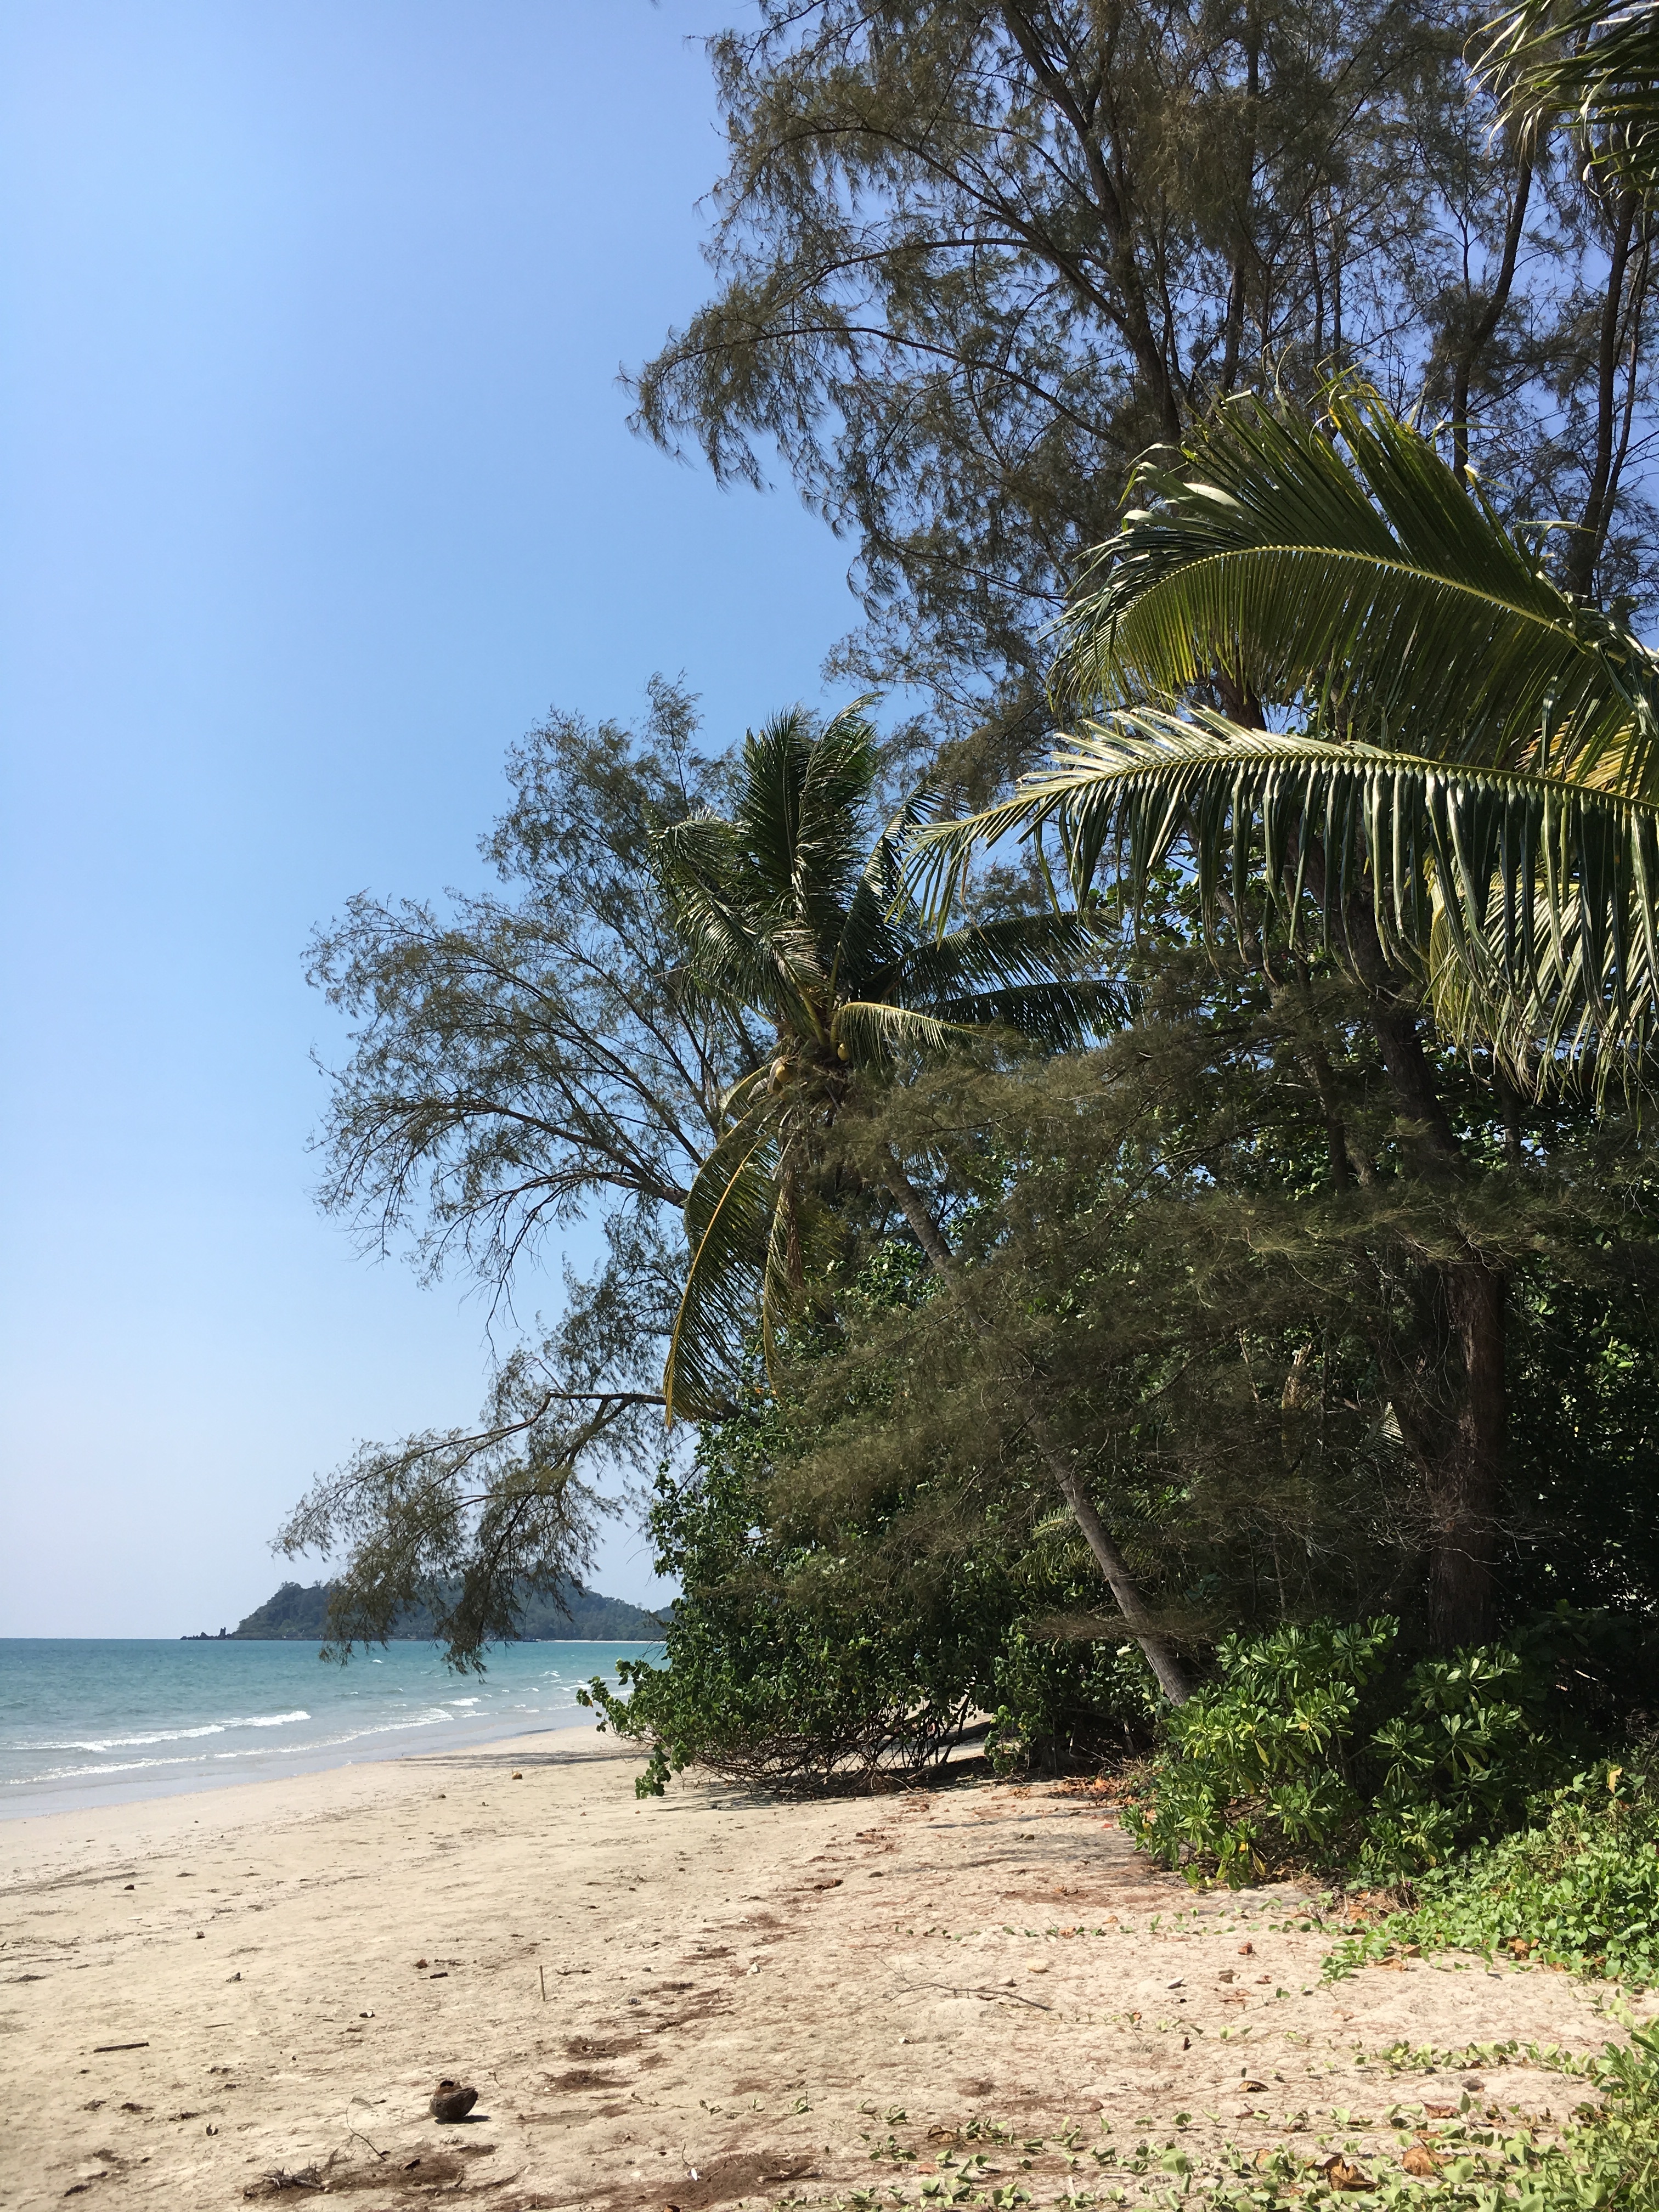
beach, landscape, sea, coast, tree, nature, holiday, asia, thailand, body of water, palm trees, tropics, koh chang, woody plant, arecales